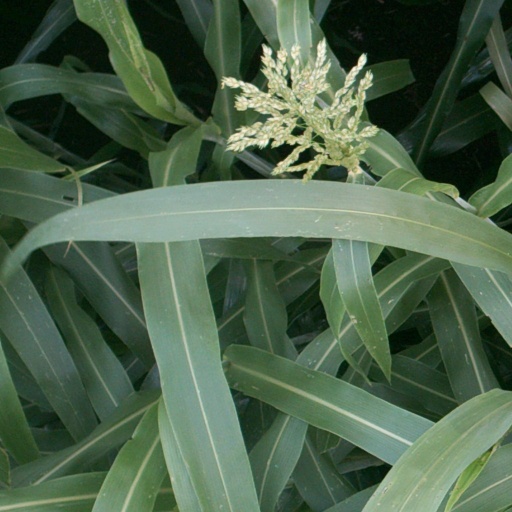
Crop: sorghum